The Juggler (film)

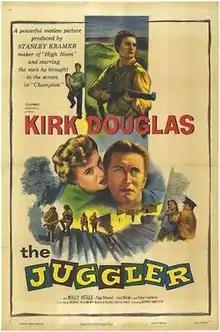
Theatrical poster

The Juggler is a 1953 American drama war film starring Kirk Douglas as a survivor of the Holocaust. The screenplay was adapted by Michael Blankfort from his novel of the same name. It was the first American feature film that was made in Israel.